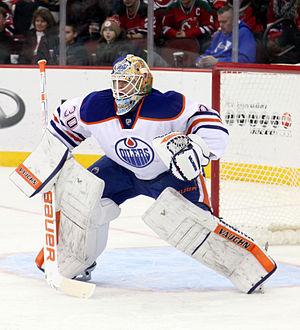
Ben Scrivens est un gardien de but professionnel canadien de hockey sur glace.